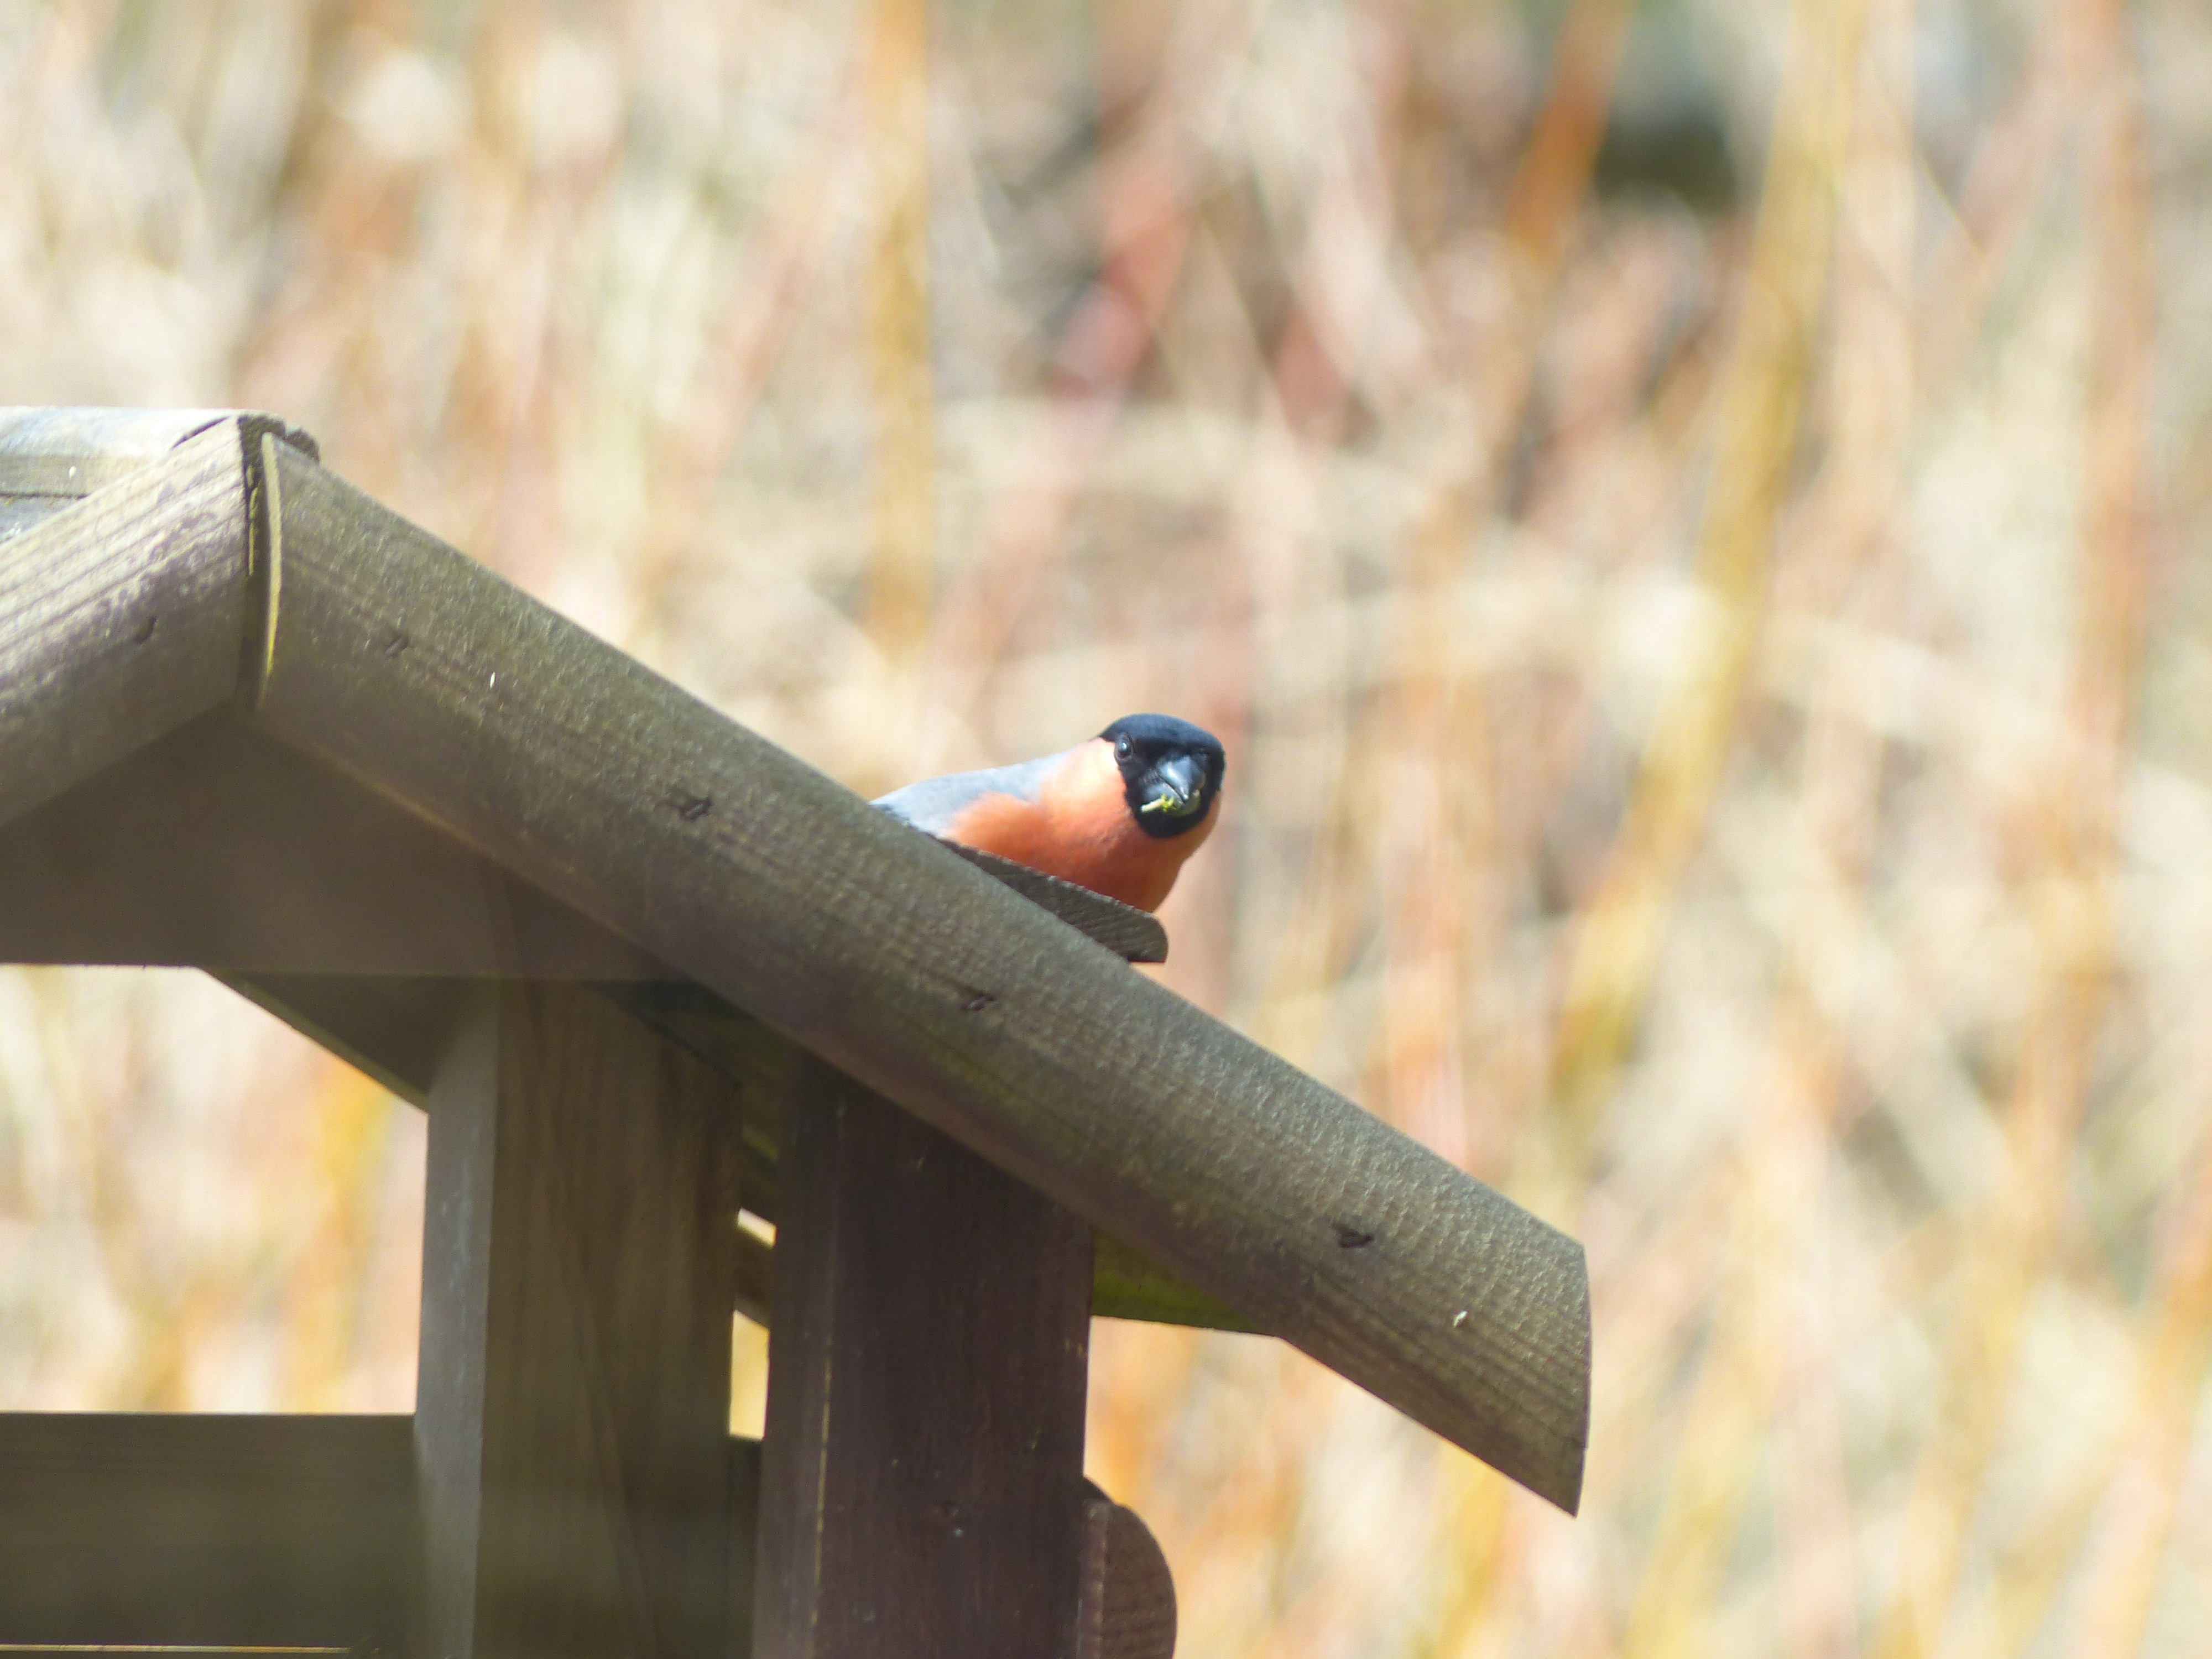
bird, animal, wildlife, autumn, close up, songbird, family, finch, bullfinch, passeri, fink, sparrow bird, pyrrhula, gimpel, blood fink, pyrrhula pyrrhula, fringillidae, goldfinch like, actual gimpel